Alice Armand Ugón

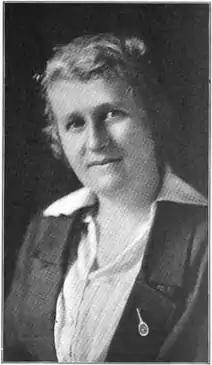
Alice Armand Ugón, from a 1919 publication.

Alice Armand Ugón Rivoir (January 15, 1887 – August 17, 1992) was an Uruguayan pediatrician, co-founder of the Sociedad Uruguaya de Pediatría.